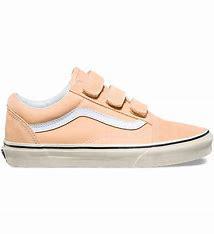
Brand: Vans
Model: Old Skool V